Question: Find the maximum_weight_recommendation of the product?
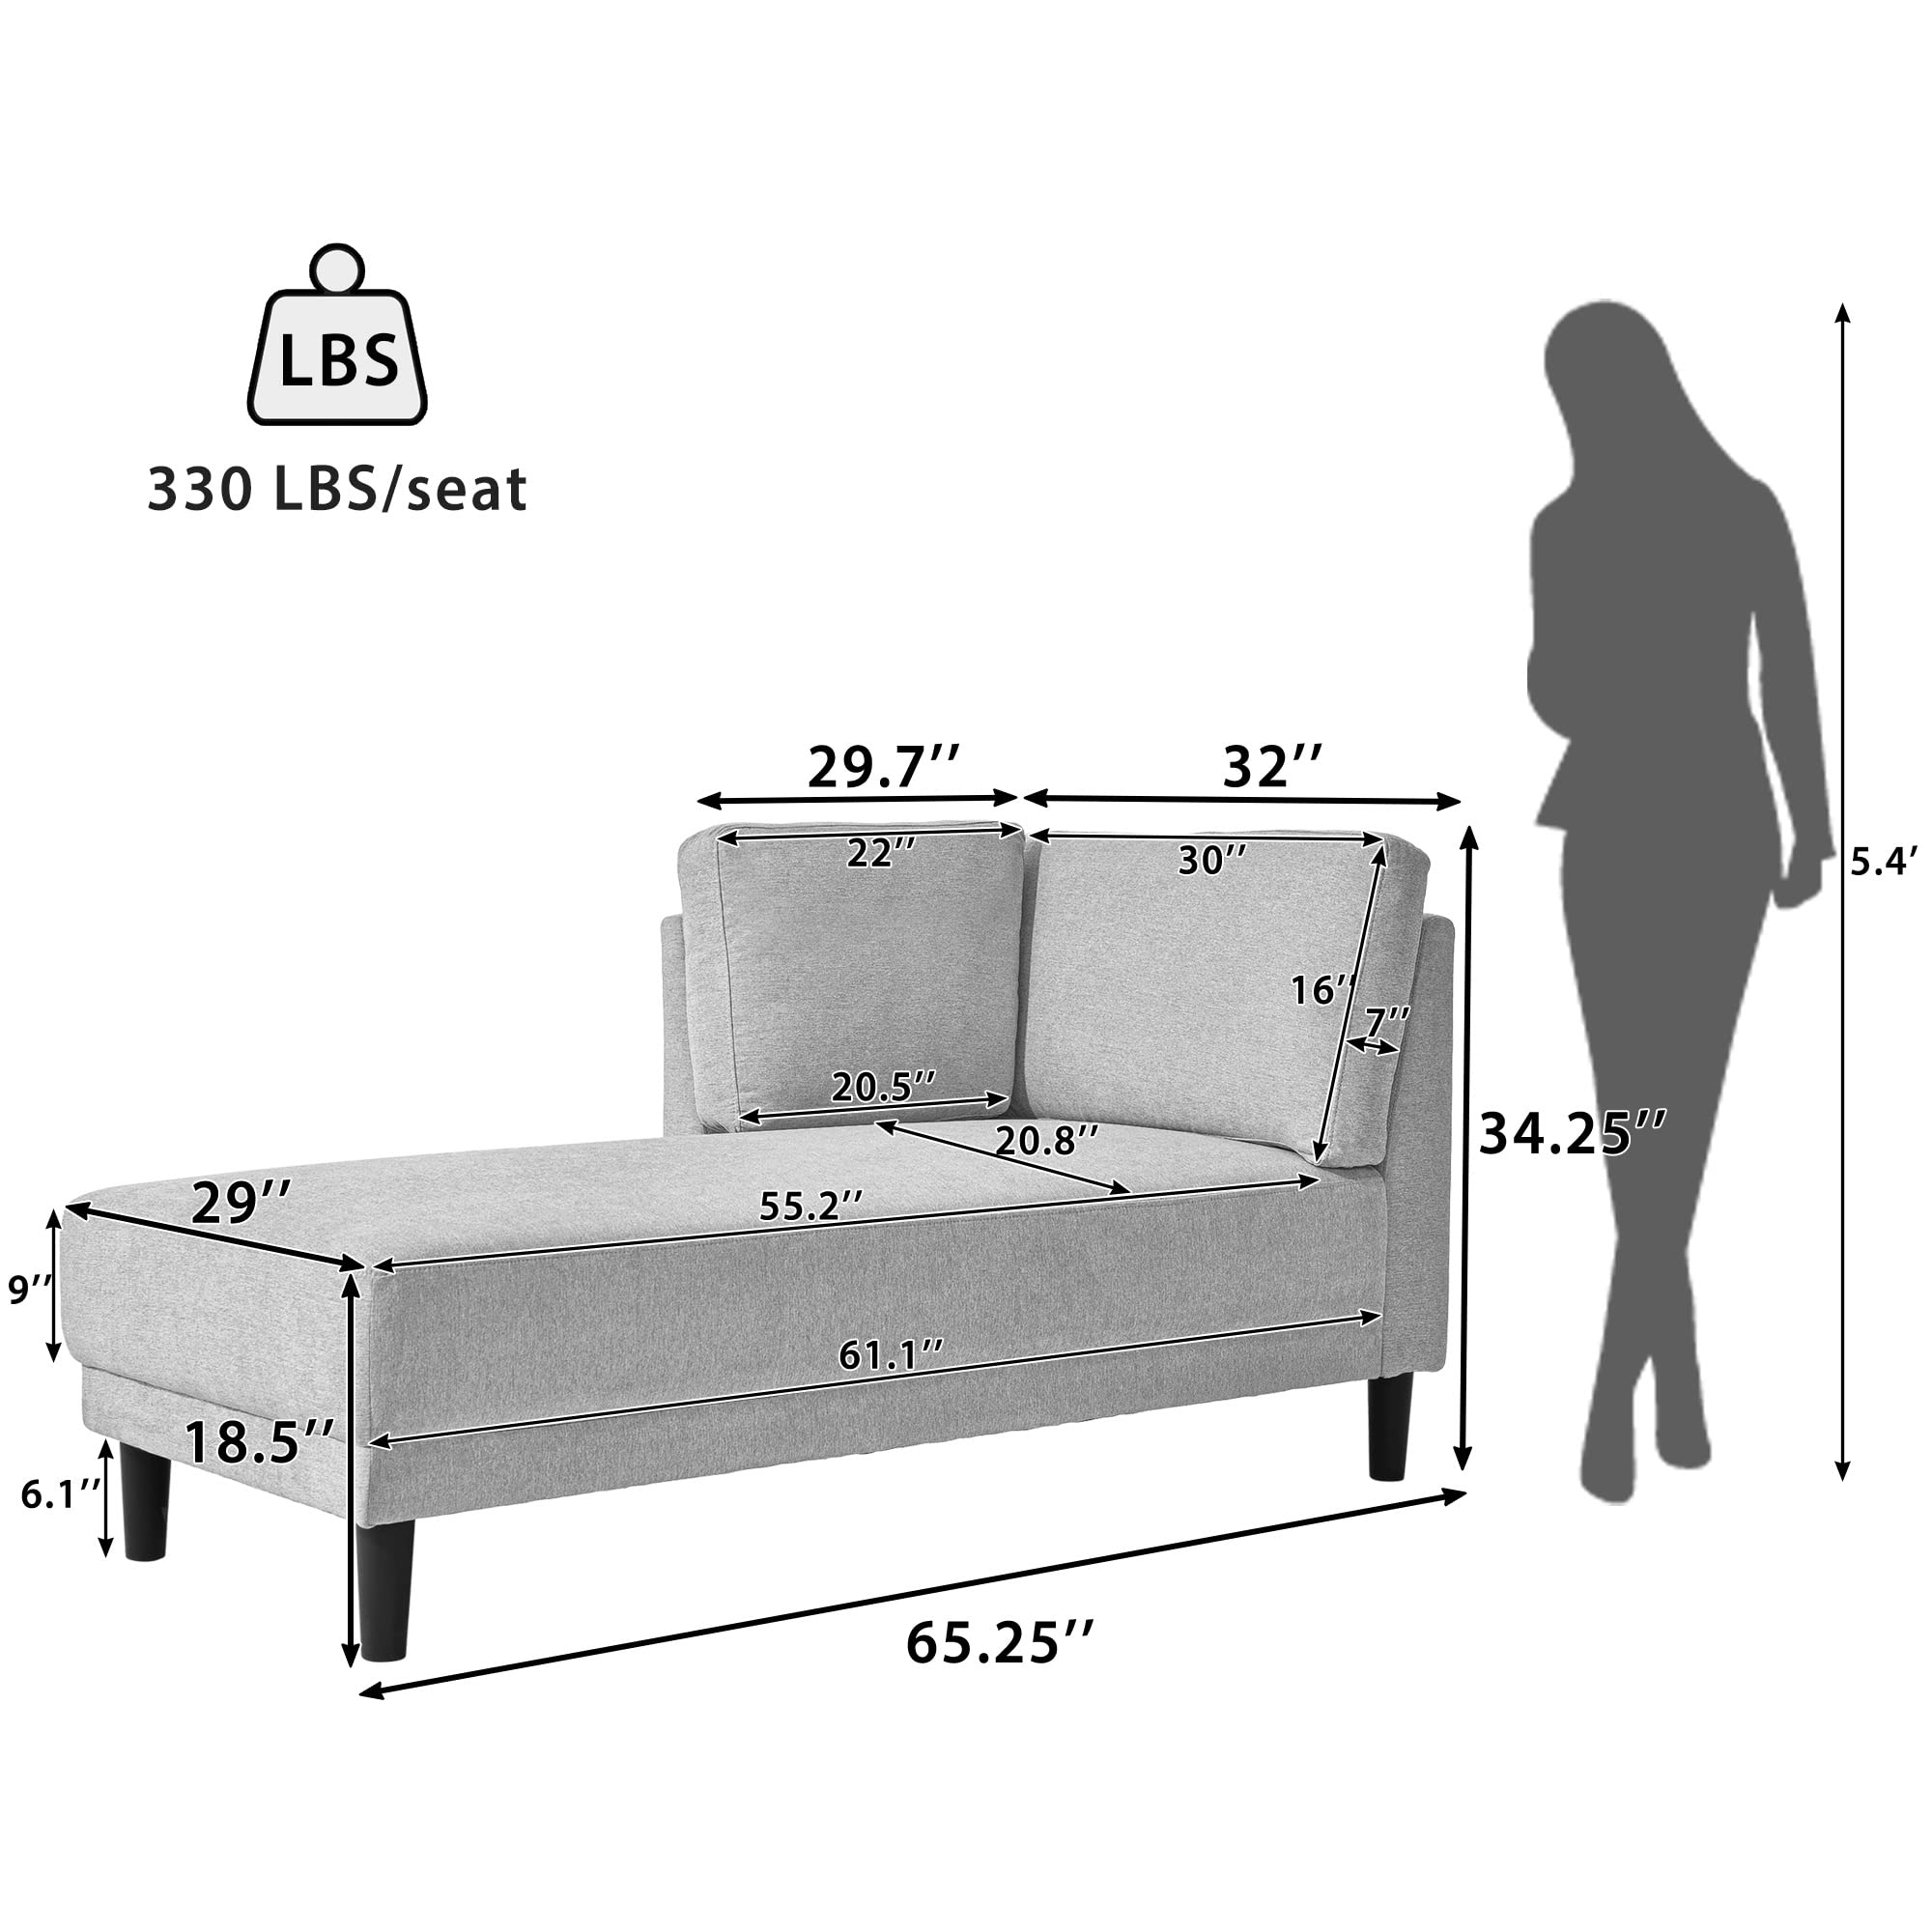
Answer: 330.0 pound